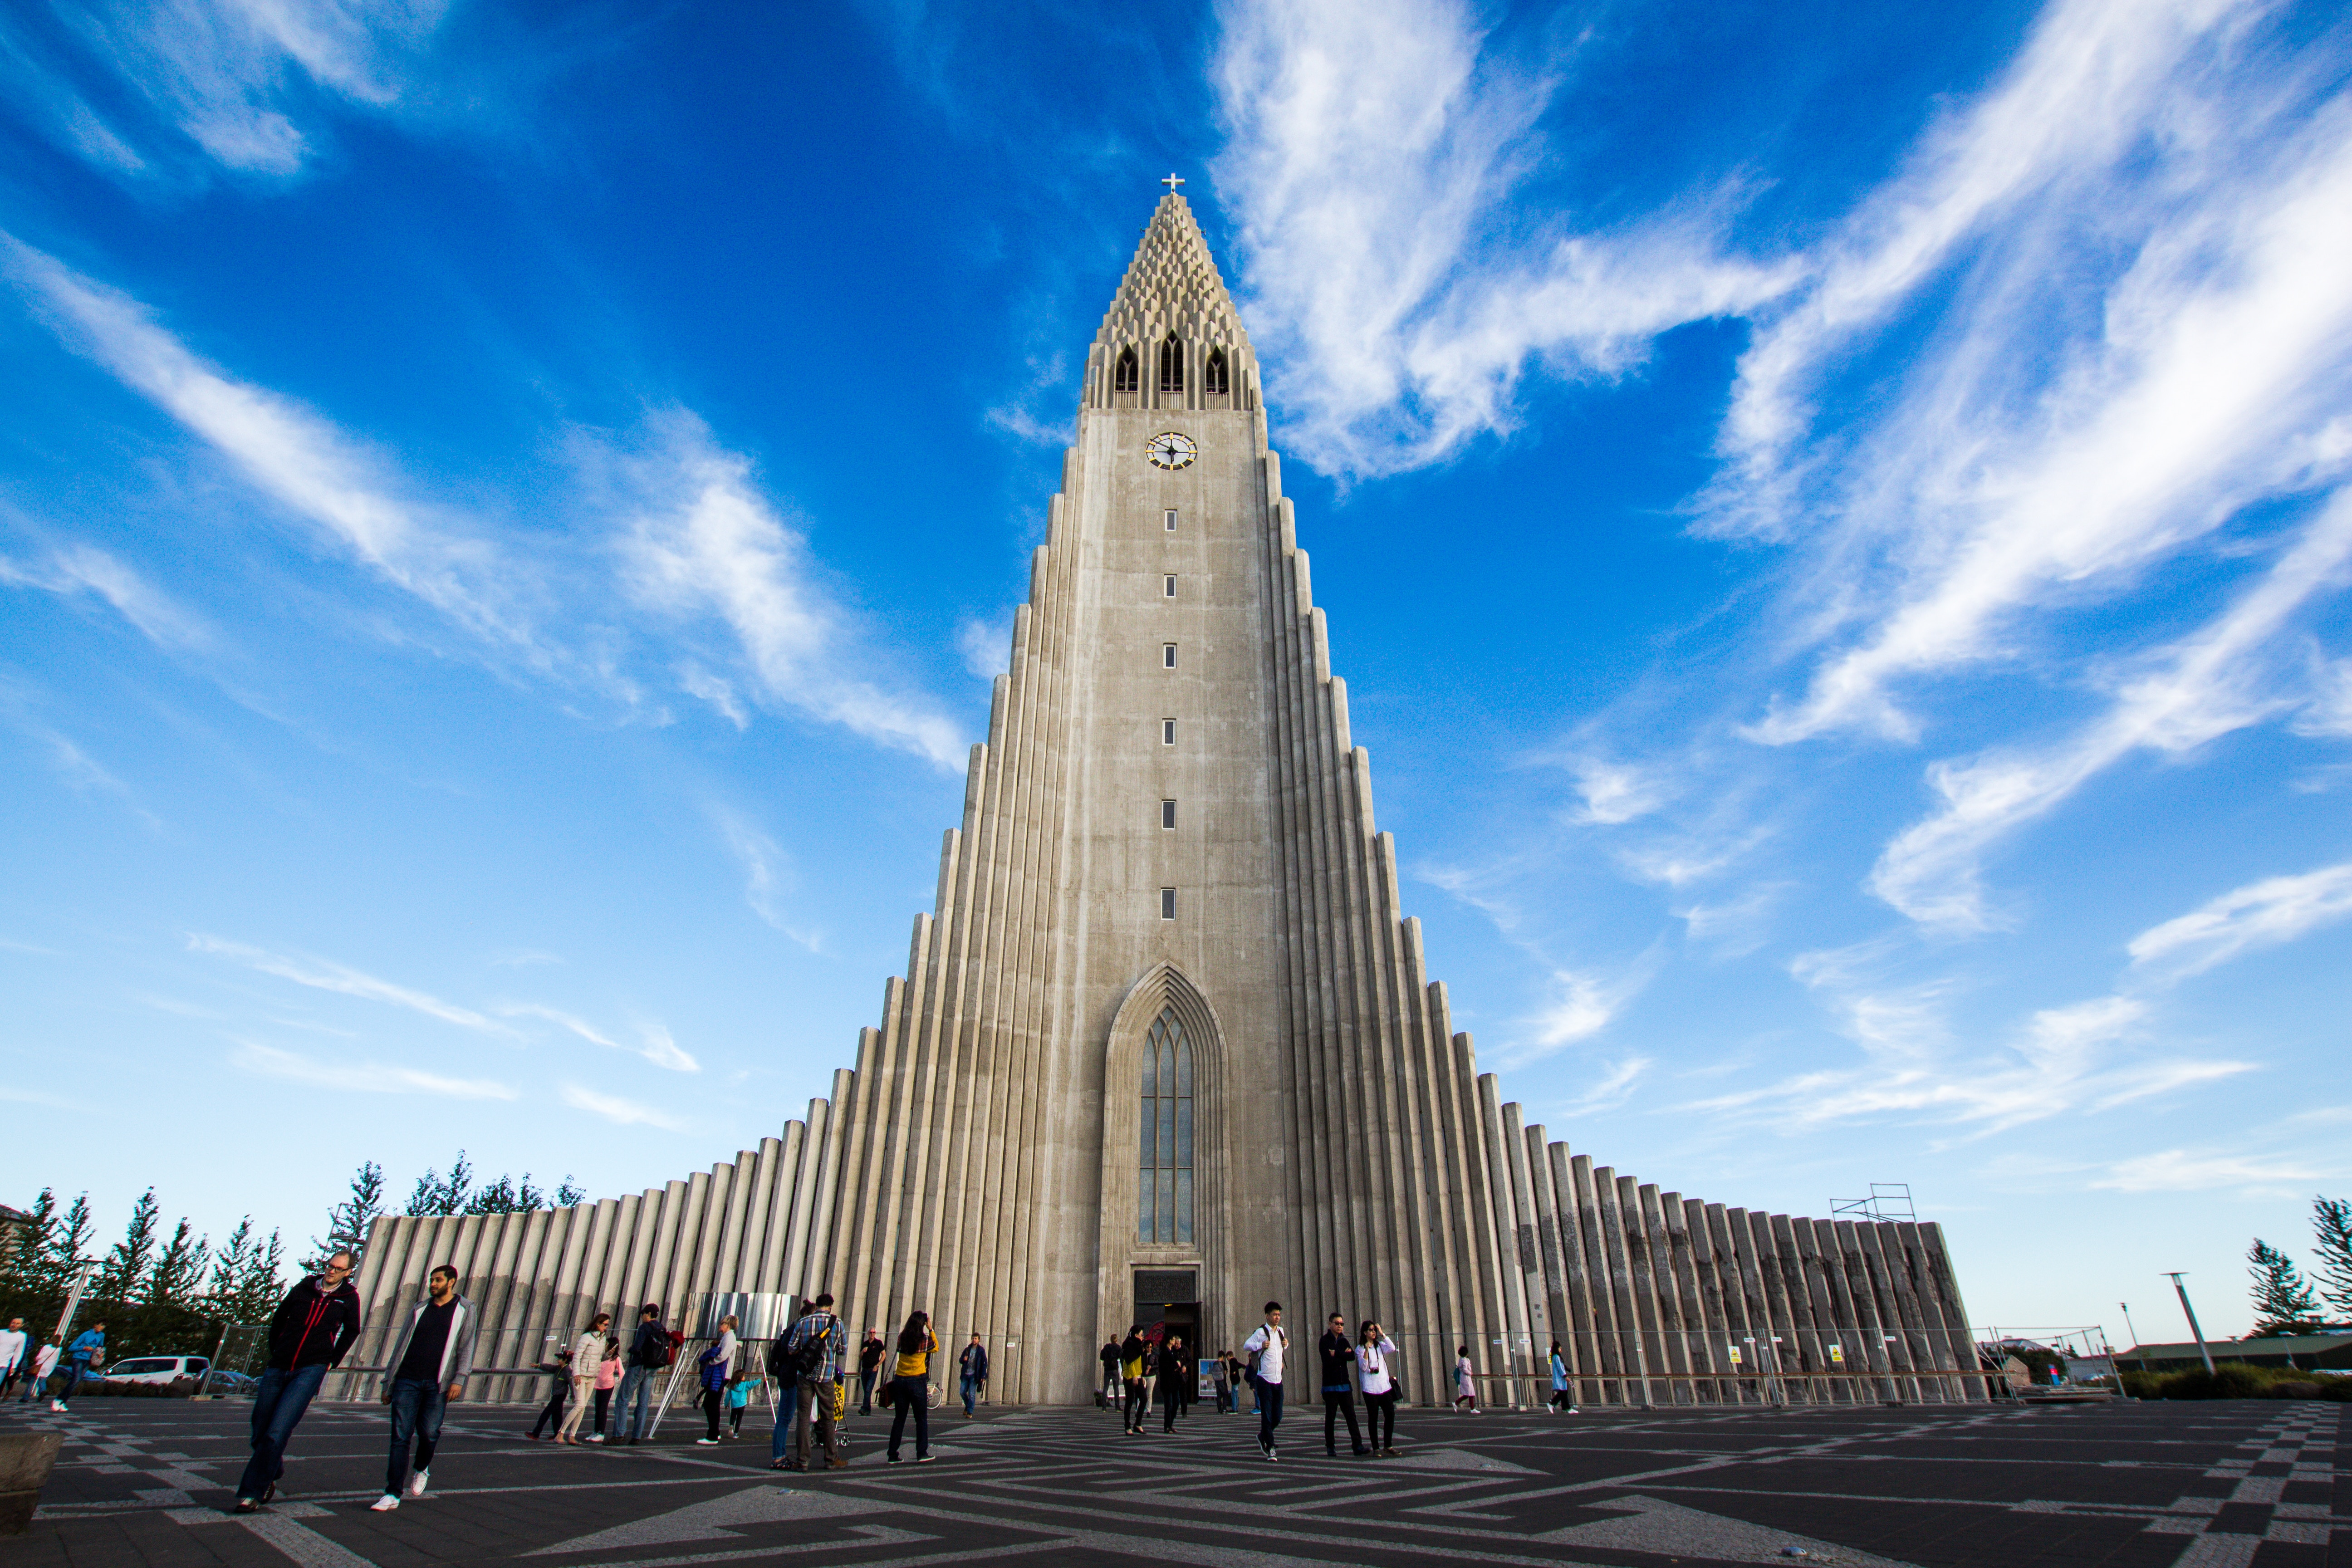
cloud, people, sky, skyscraper, monument, tower, landmark, church, spire, obelisk